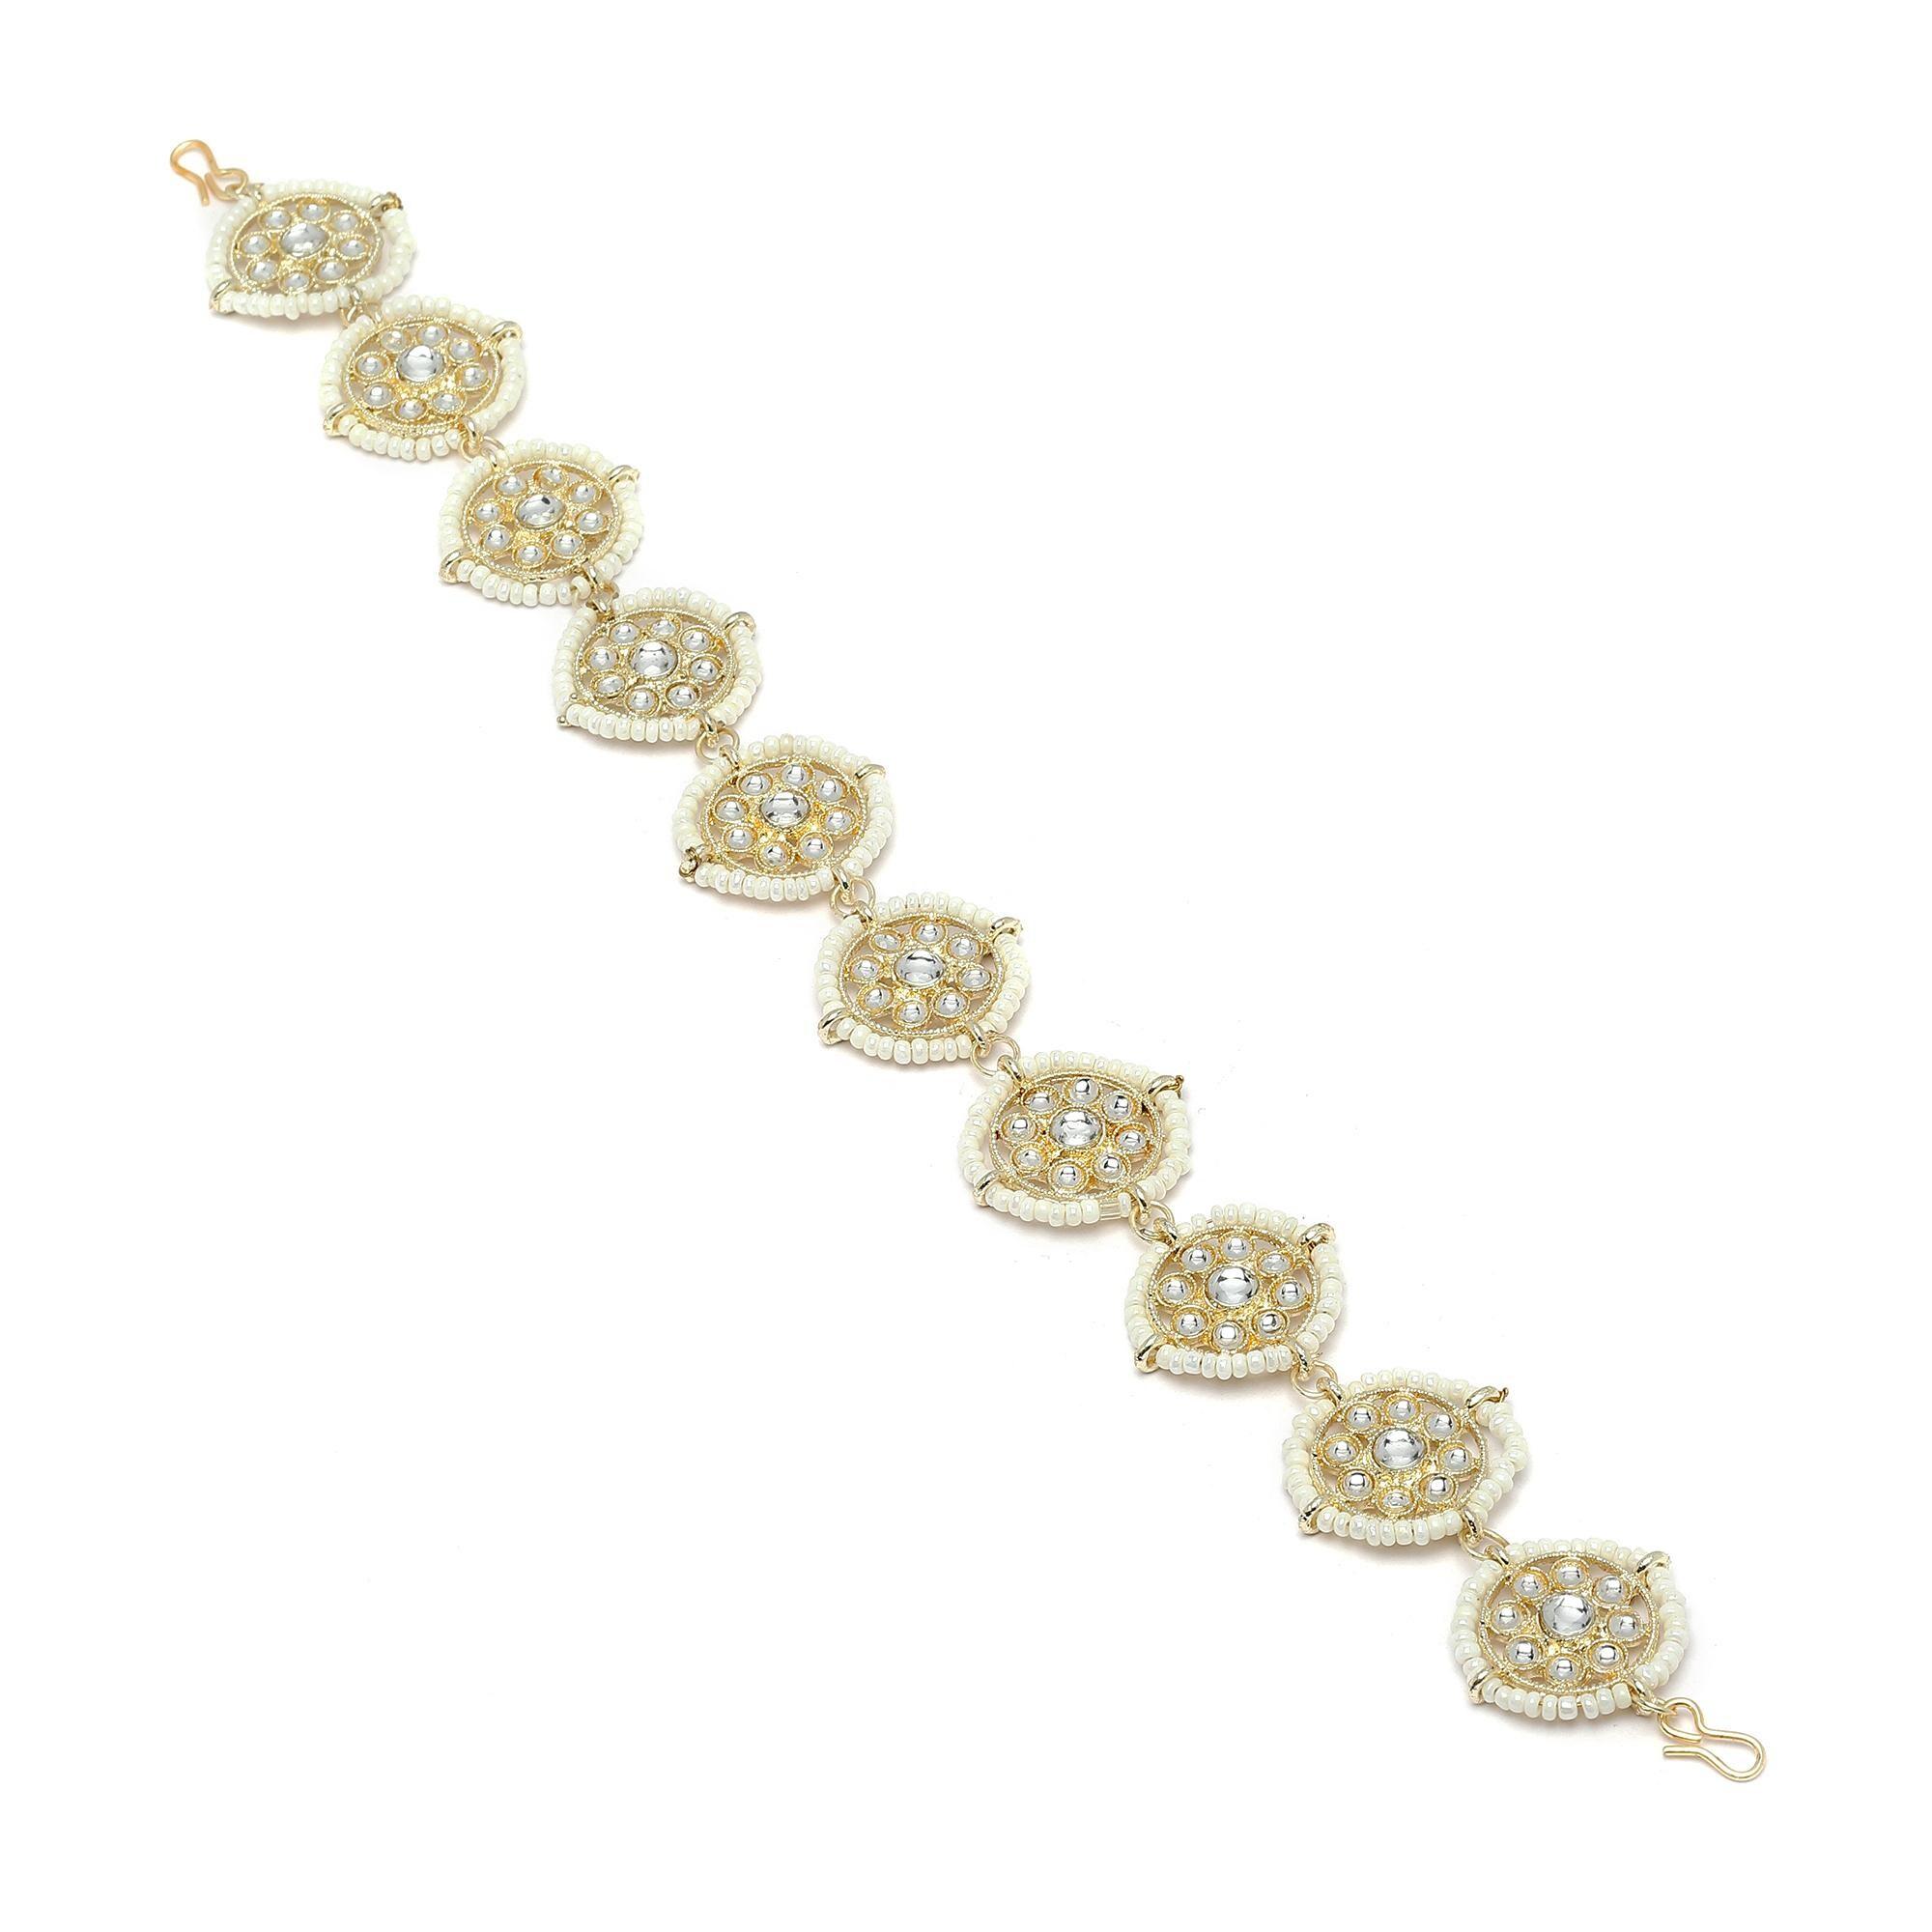
Zeneme Gold-Plated White Kundan Studded Handcrafted Head Chains For Women
Type: Traditional Jewellery
Brand: Zeneme
Price: Rs. 269
 Stylish party wear matha patti - zeneme fashion jewellery presents these stylish matha patti which are suitable for all occasions office wear, wedding and party wear. The colour complements all outfits and may be worn as a statement piece to any occasion. The designer artificial jewellery at zeneme is available in various designs and patterns like floral design, heart shape design, dancing peacock, crystal design and many more. The imitation designer jewellery that will go with your outfit and style up your fashion statement with variable designs and patterns to give you charming and elegant look is available at zeneme. Zeneme has huge collection of designer imitation jewellery like american diamond jewellery collection, gold plated jewellery collection, temple jewellery collection, valentine collection, jewellery combos and many more.
Features: What you get - gold-plated handcrafted matha patti, has white kundan studded details, scured with hook closure. ,Luxury gifting idea - give a meaningful and luxurious gift with zeneme jewellery.,Material craftsmanship - finest quality stones and environmentally friendly nonprecious metals are used for making the jewelry set.,Jewellery care - keep the jewellery away from direct heat, water, perfumes, deodorants and other strong chemicals as they may react with the metal or plating.,Nickel free and lead free as per international standards that makes it very skin friendly.,It is safe for wearing for long hours. Exquisite handwork is required since some crystals are too small to pick my fingers, really hard and time-consuming.,Store the jewellry when not in use in a storage box or a cloth pouch to retain its shine.,The plating is non-allergic and safe for all environments. . Dimensions - band length - 23 cm band width - 2 cm weight - 32 gm
Included: Pack Of 1 X Kundan Studded Handcrafted Matha Patti